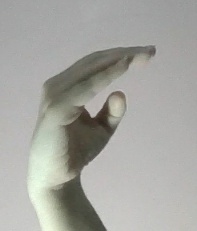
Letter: jeem